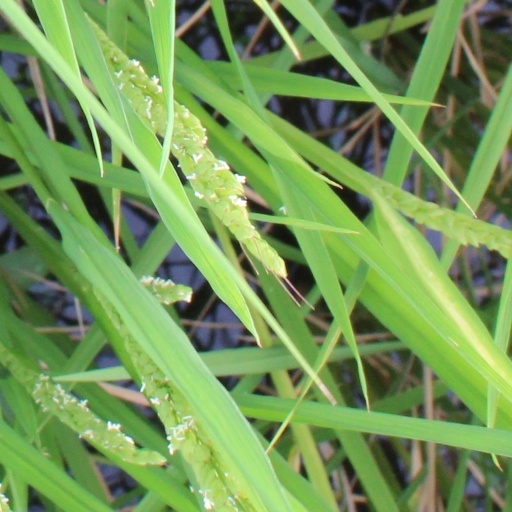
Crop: rice